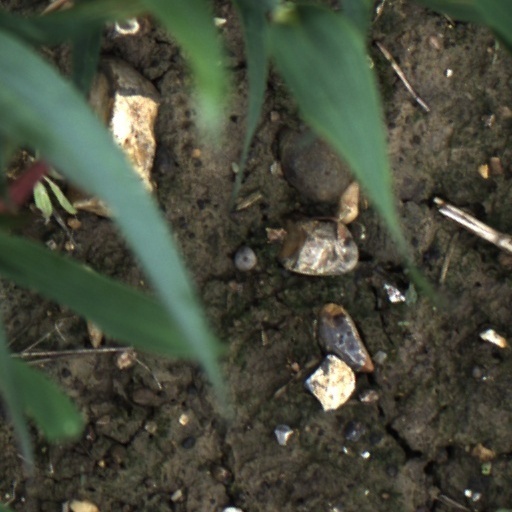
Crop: wheat